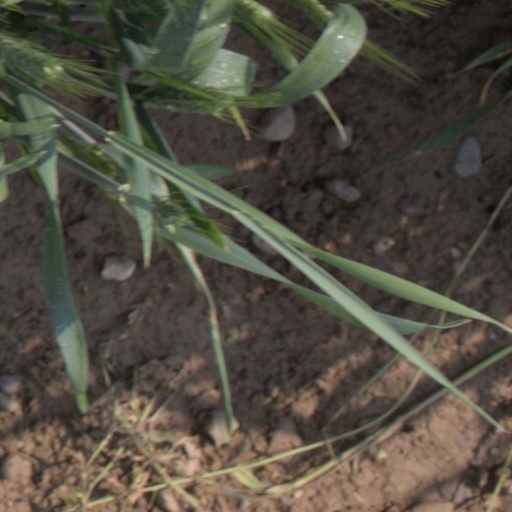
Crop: wheat